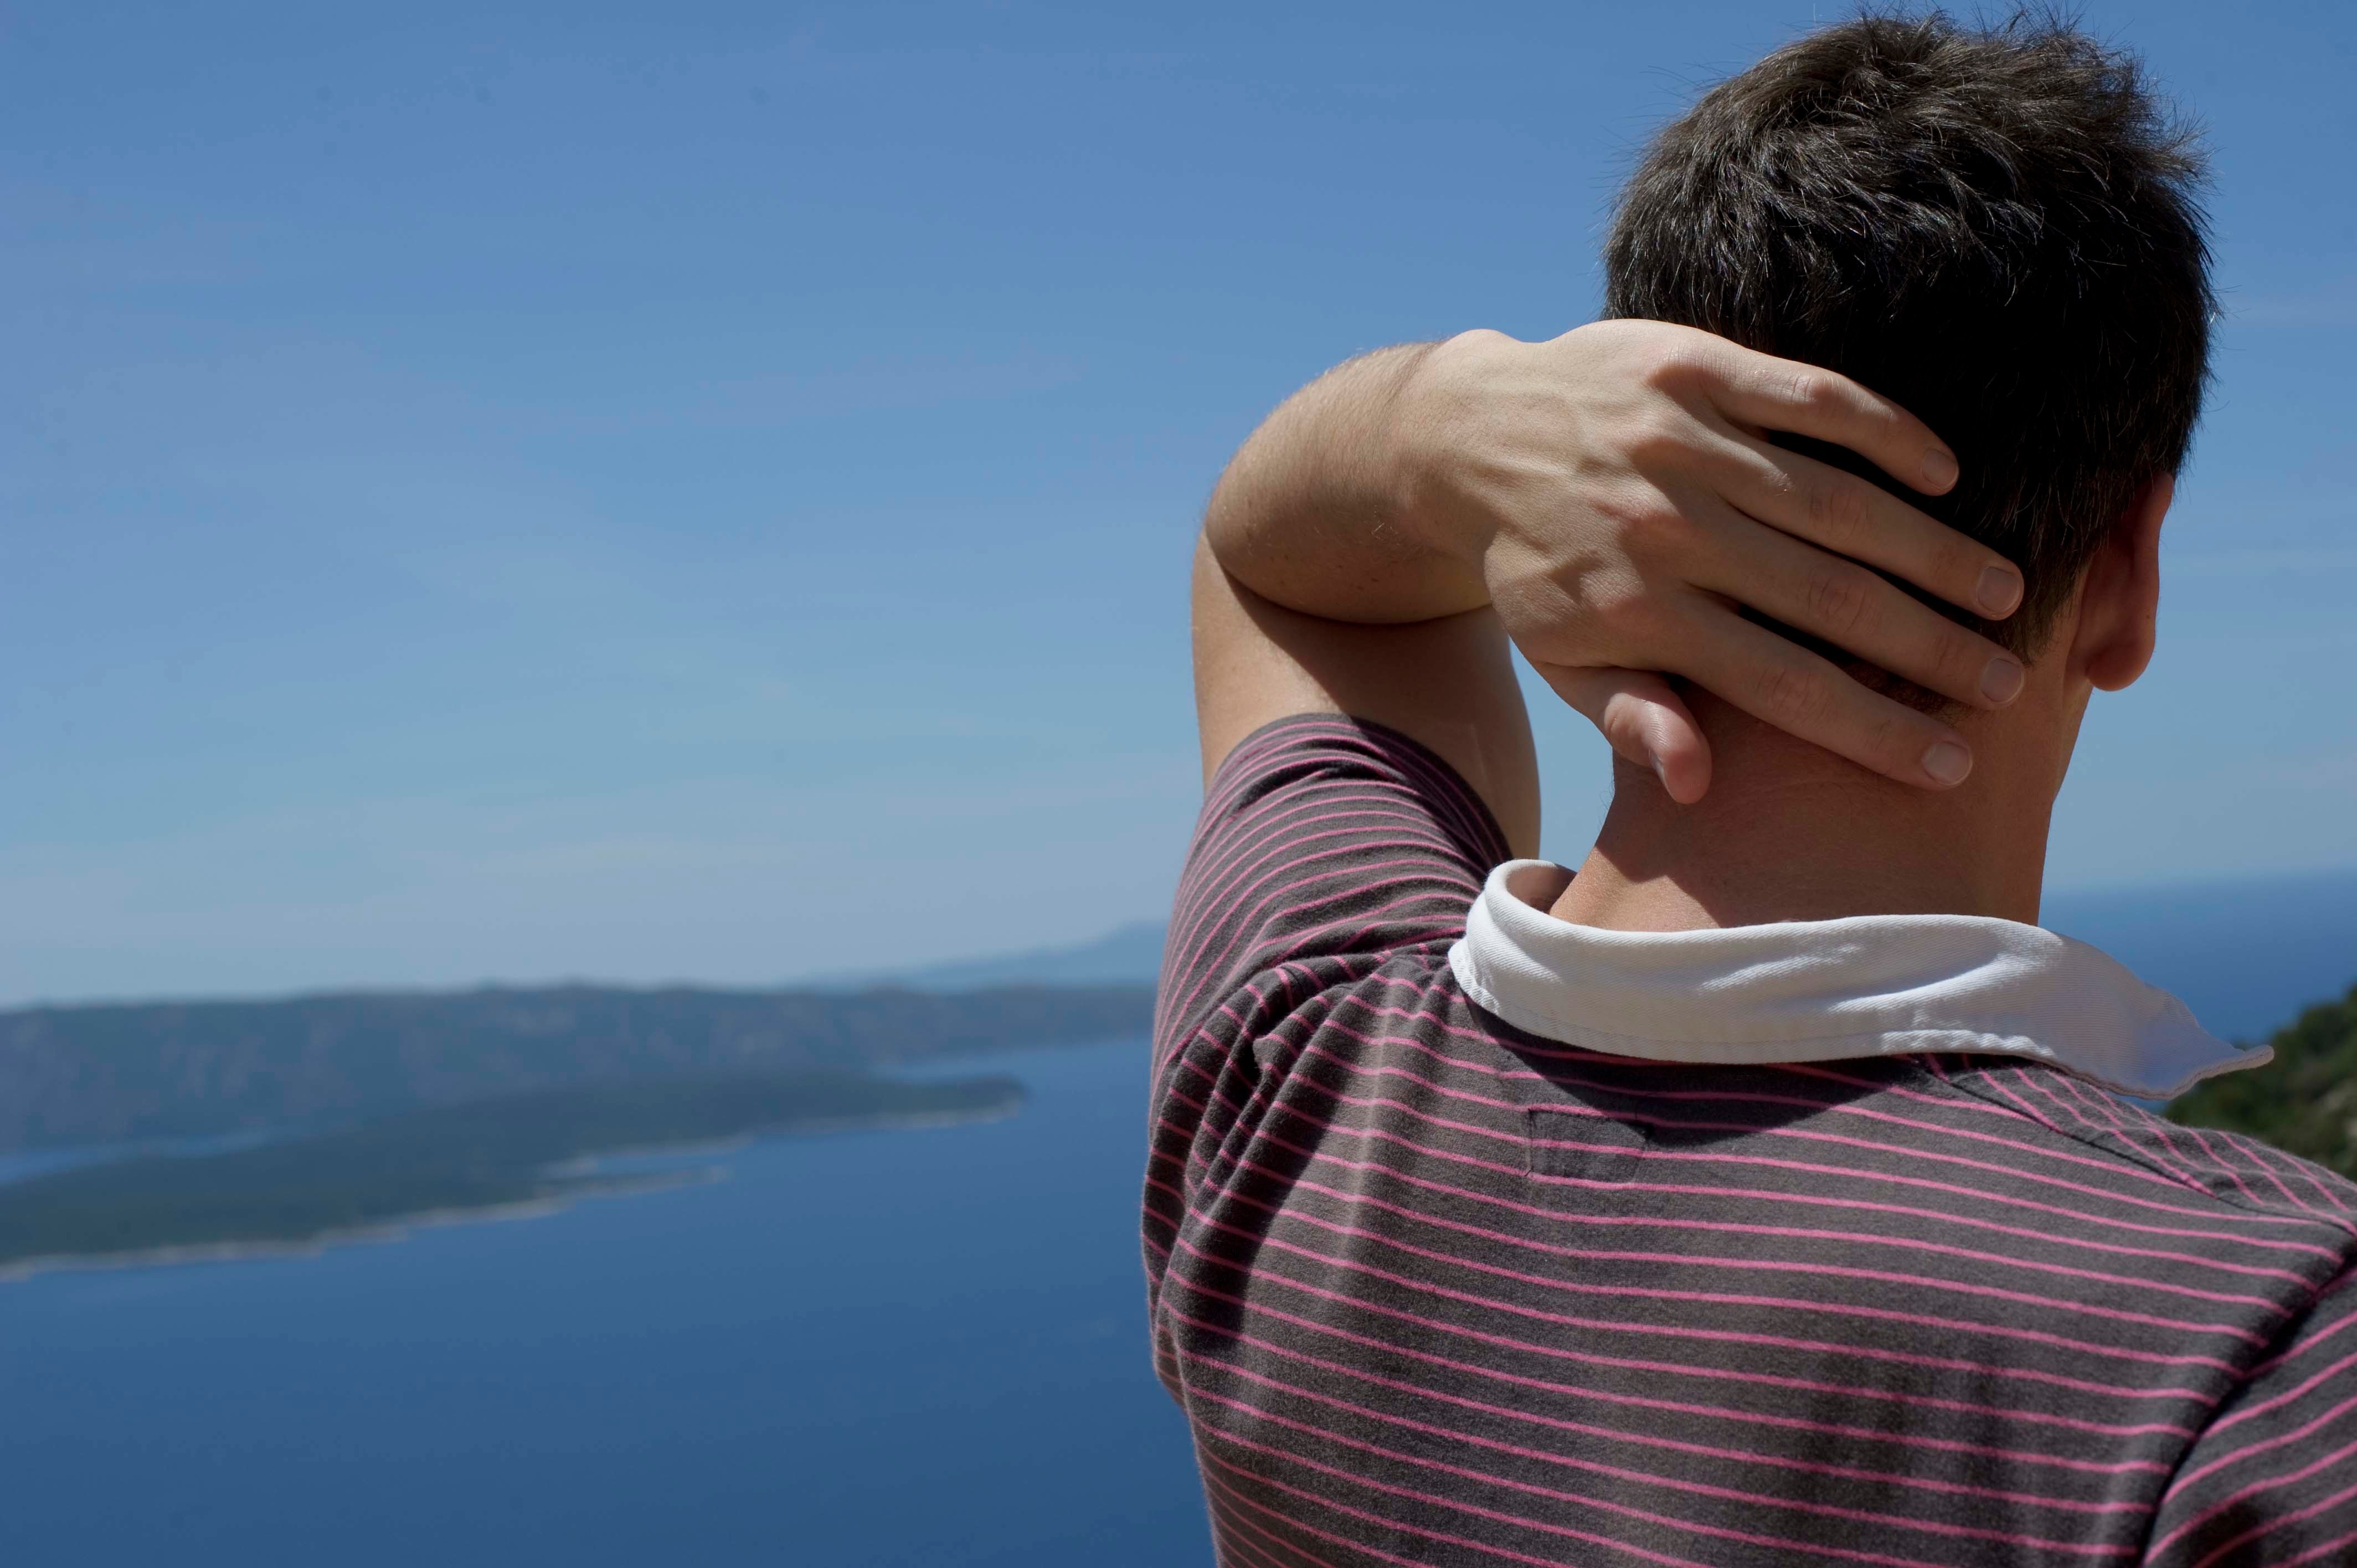
hand, person, vacation, finger, sitting, romance, blue, beauty, emotion, interaction, photo shoot, sense, human positions, human action